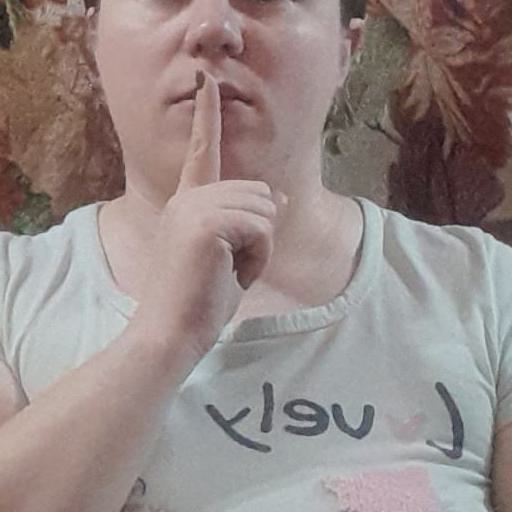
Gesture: mute